Modesto Delgado Rodas

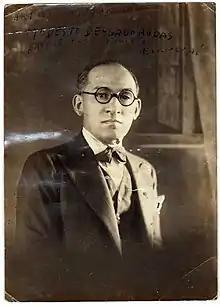
Modesto Delgado Rodas

Modesto Delgado Rodas (October 2, 1886 – October 15, 1963) was a Paraguayan painter.